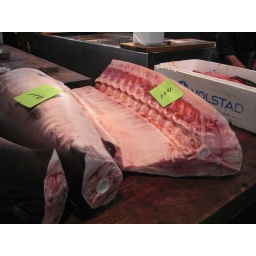
At the wholesale fish market in Kashiwa